Mohamed Isse Lacle

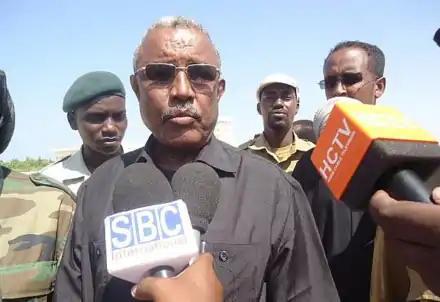
Deputy Minister of Ministry of Ports, Maritime Transport and Counter Piracy Eng. Mohamed Isse Lacle

From 2004 to 2005 Eng. Lacle was appointed by the president, Mohamud Muse Hersi, as the deputy minister of Ministry of Maritime Transport and Fishery and be unassigned after changes being made by the president. In 2009 after Abdirahman Mohamud Farole was elected as the new president of Puntland State he was assigned as the deputy minister of Ministry of Marine Transport, Ports and Counter Piracy and remained in his position until the term of presidency ended for Mr. Abdirahman Mohamud Farole in 2014, and he is one of the most senior members of the Horseed (political party) of the President of the Political Party and the State of Puntland Mr. Abdirahman Mohamud Farole. Eng. Lacle was playing an important role in both counter piracy and Maritime in Puntland, as he was the Puntland official that participated in international conferences against Piracy in Somalia in Seychelles the Maritime Security and Anti Piracy Workshop which he was the representative in the workshop for Puntland and one of the naval command officers, also Eng. Lacle participated in number of developments taken by the Ministry in his time there from the development of the Port of Bosaso and developing technical schools for the local community.